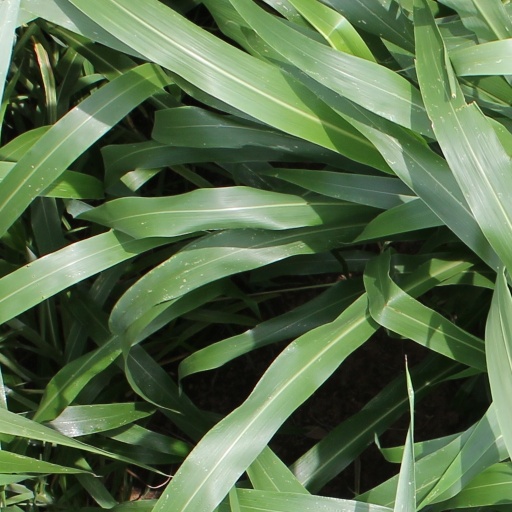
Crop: sorghum